Kento Momota

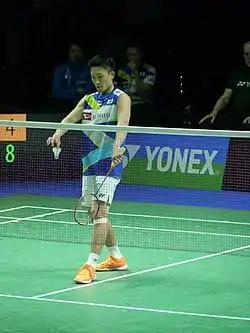
Momota at the 2019 German Open

is a former Japanese badminton player. He has won several major badminton tournaments including becoming a two time World Champion, becoming a two time Asian Champion, and winning one All England title. Momota received a Guinness World Records certificate for "The most badminton men's singles titles in a season", for winning 11 titles in the 2019 season.